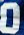
Number: 0